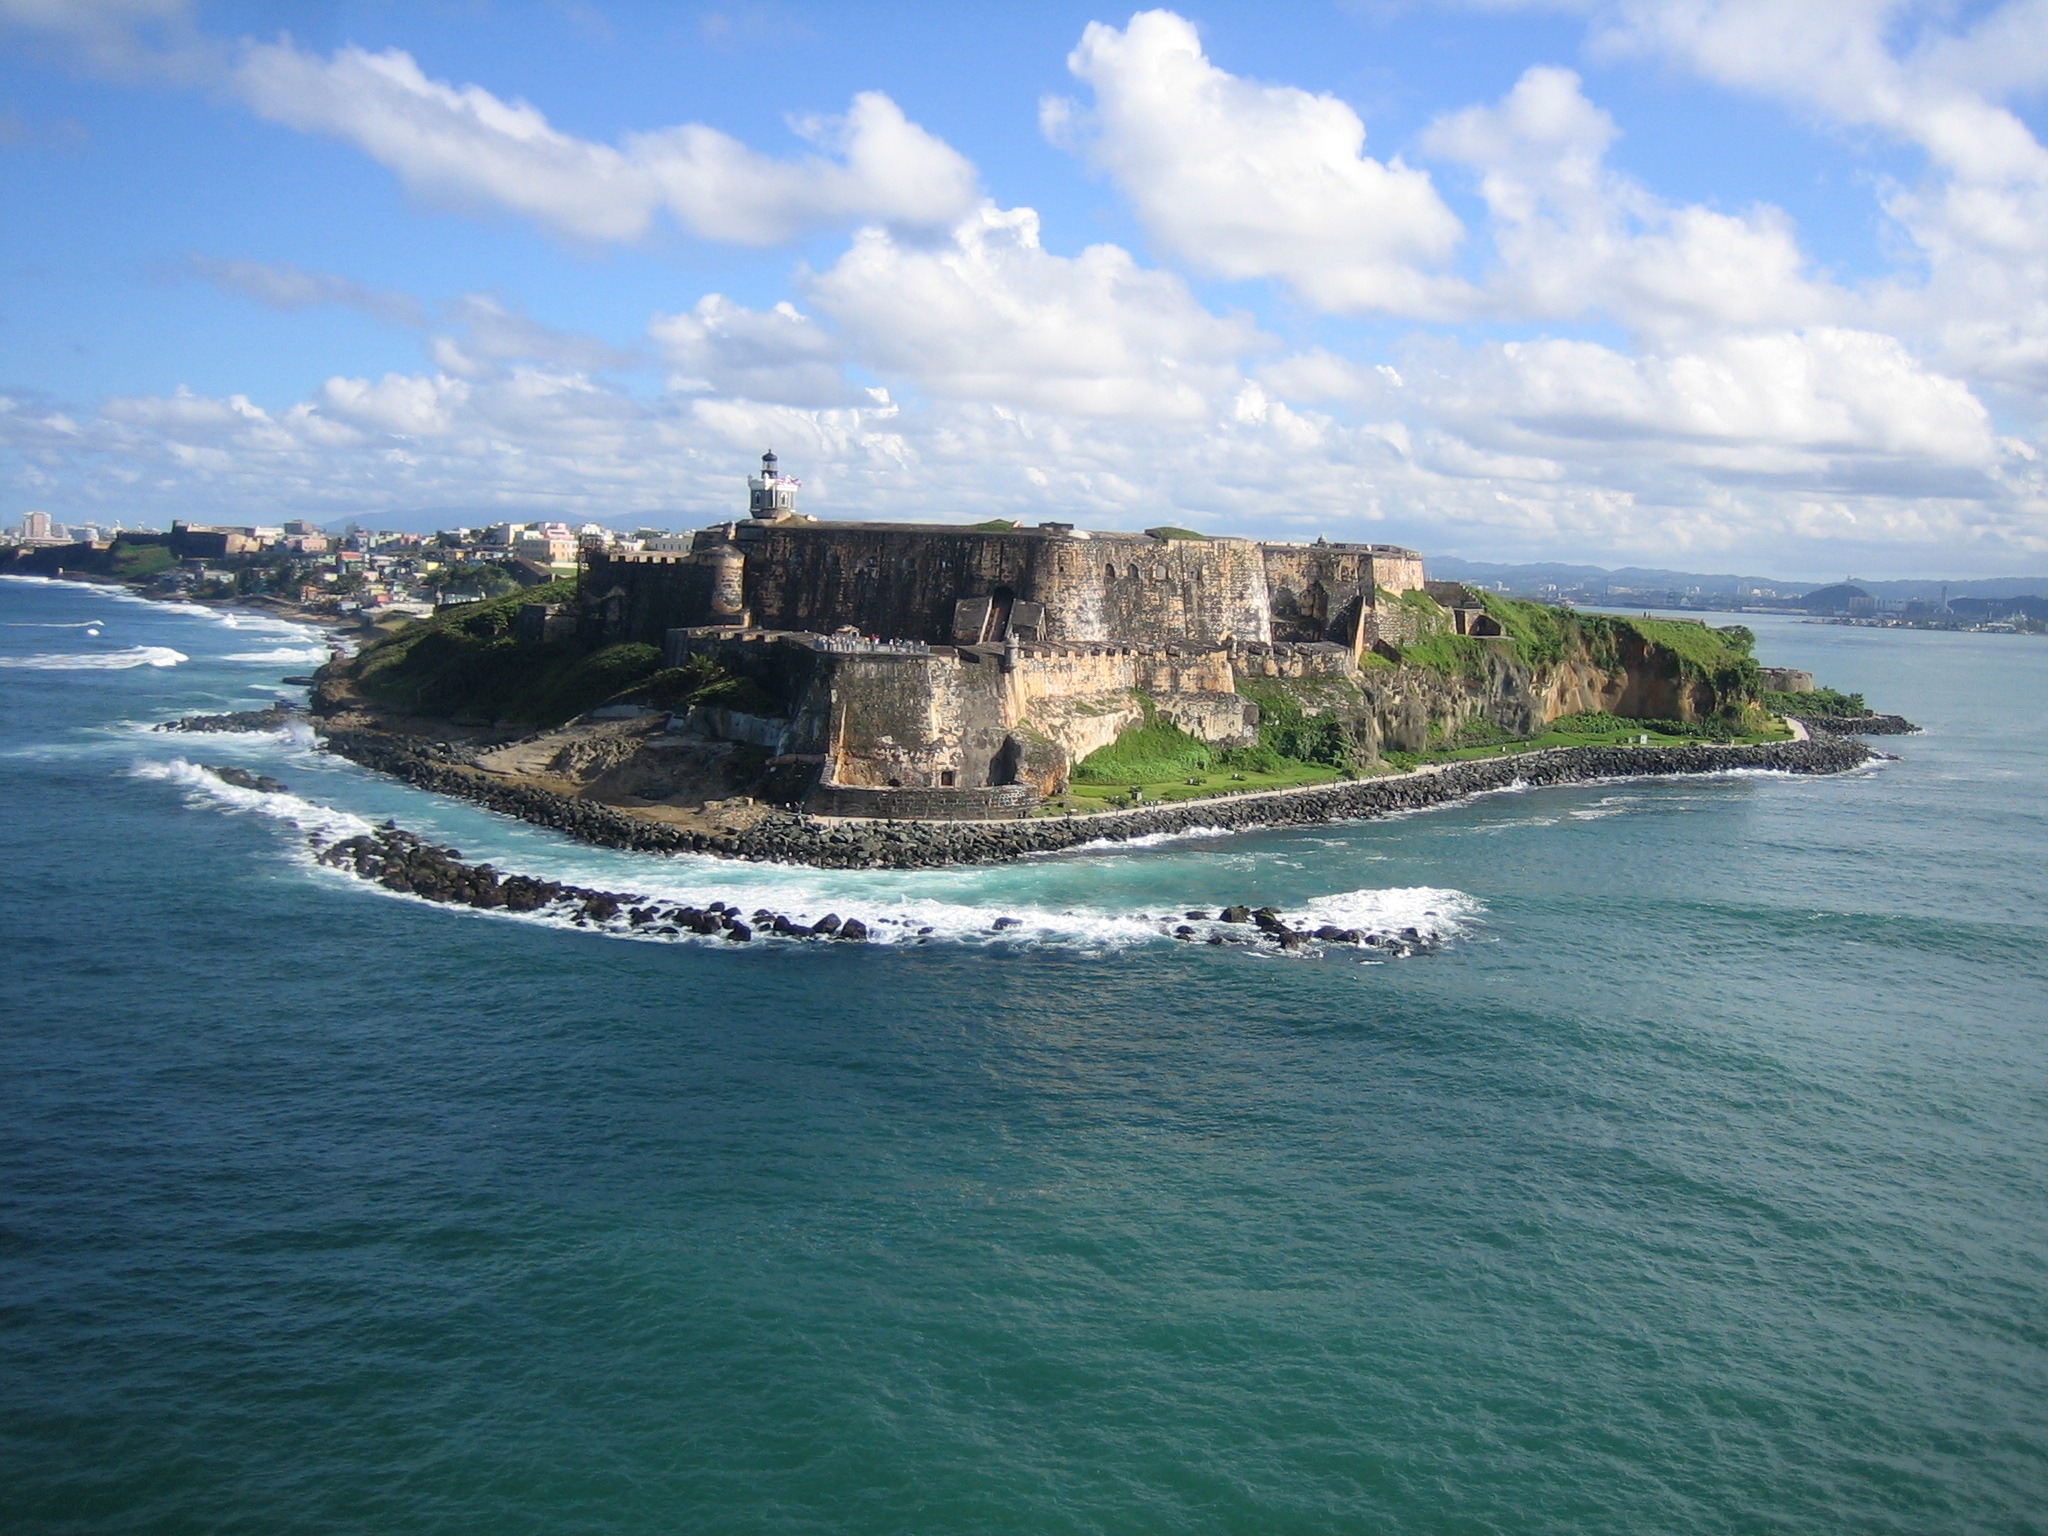
sea, coast, ocean, view, cliff, cove, vehicle, tower, bay, island, terrain, blue sky, rocks, caribbean, watercraft, cape, islet, passenger ship, puerto rico